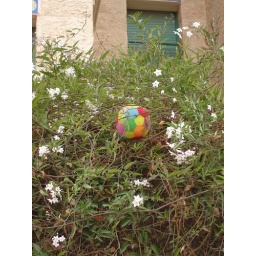
A colorful ball in a bush